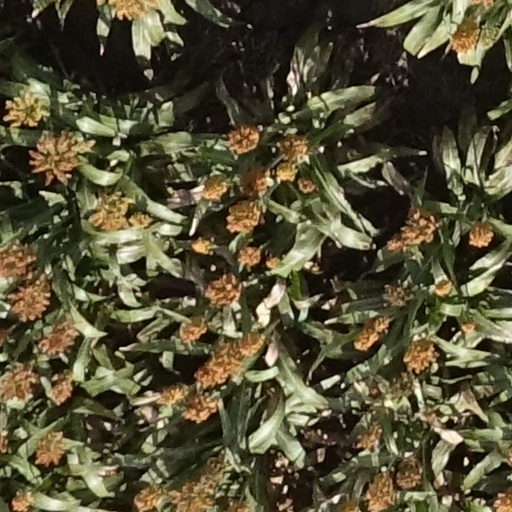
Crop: sorghum